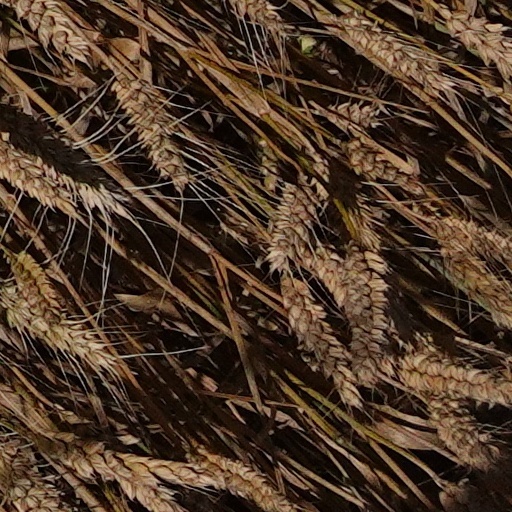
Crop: wheat